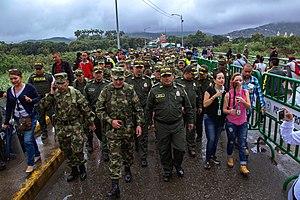
La crise des réfugiés vénézuéliens, également connue sous le nom de diaspora bolivarienne, est qualifiée par l’Organisation des Nations unies comme le déplacement de population le plus massif de l’histoire récente de l’Amérique latine. Elle concerne, notamment depuis 2015 avec sa phase critique, l'émigration de millions de Vénézuéliens de leur pays d'origine sous les présidences de Hugo Chávez et Nicolás Maduro et a pour origine principale la crise économique vénézuélienne débutée en 2012. La tendance d'émigration a été observée dès l’année 2000 avec l'accession d'Hugo Chávez à la présidence du Venezuela et le début de la Révolution bolivarienne.